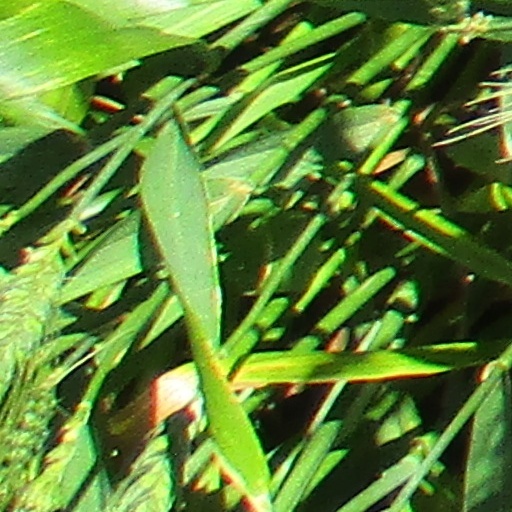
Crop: wheat